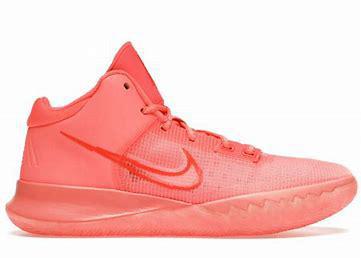
Brand: Nike
Model: Kyrie Flytrap 4